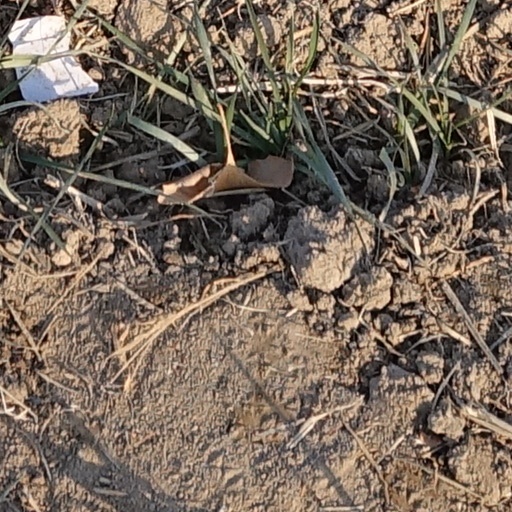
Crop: wheat